Answer in natural language. Considering the relative positions, is Window above or below irregular black plastic garbage? Choose between the following options: below or above
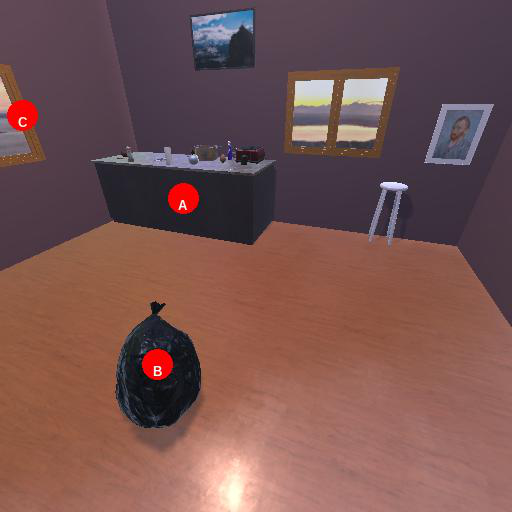
<answer>above</answer>